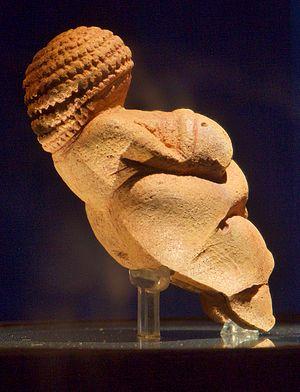
La Vénus de Willendorf est une statuette en calcaire du Paléolithique supérieur, attribuée au Gravettien, découverte en 1908 à Willendorf, en Autriche. Elle est conservée au Musée d'histoire naturelle de Vienne, en Autriche.